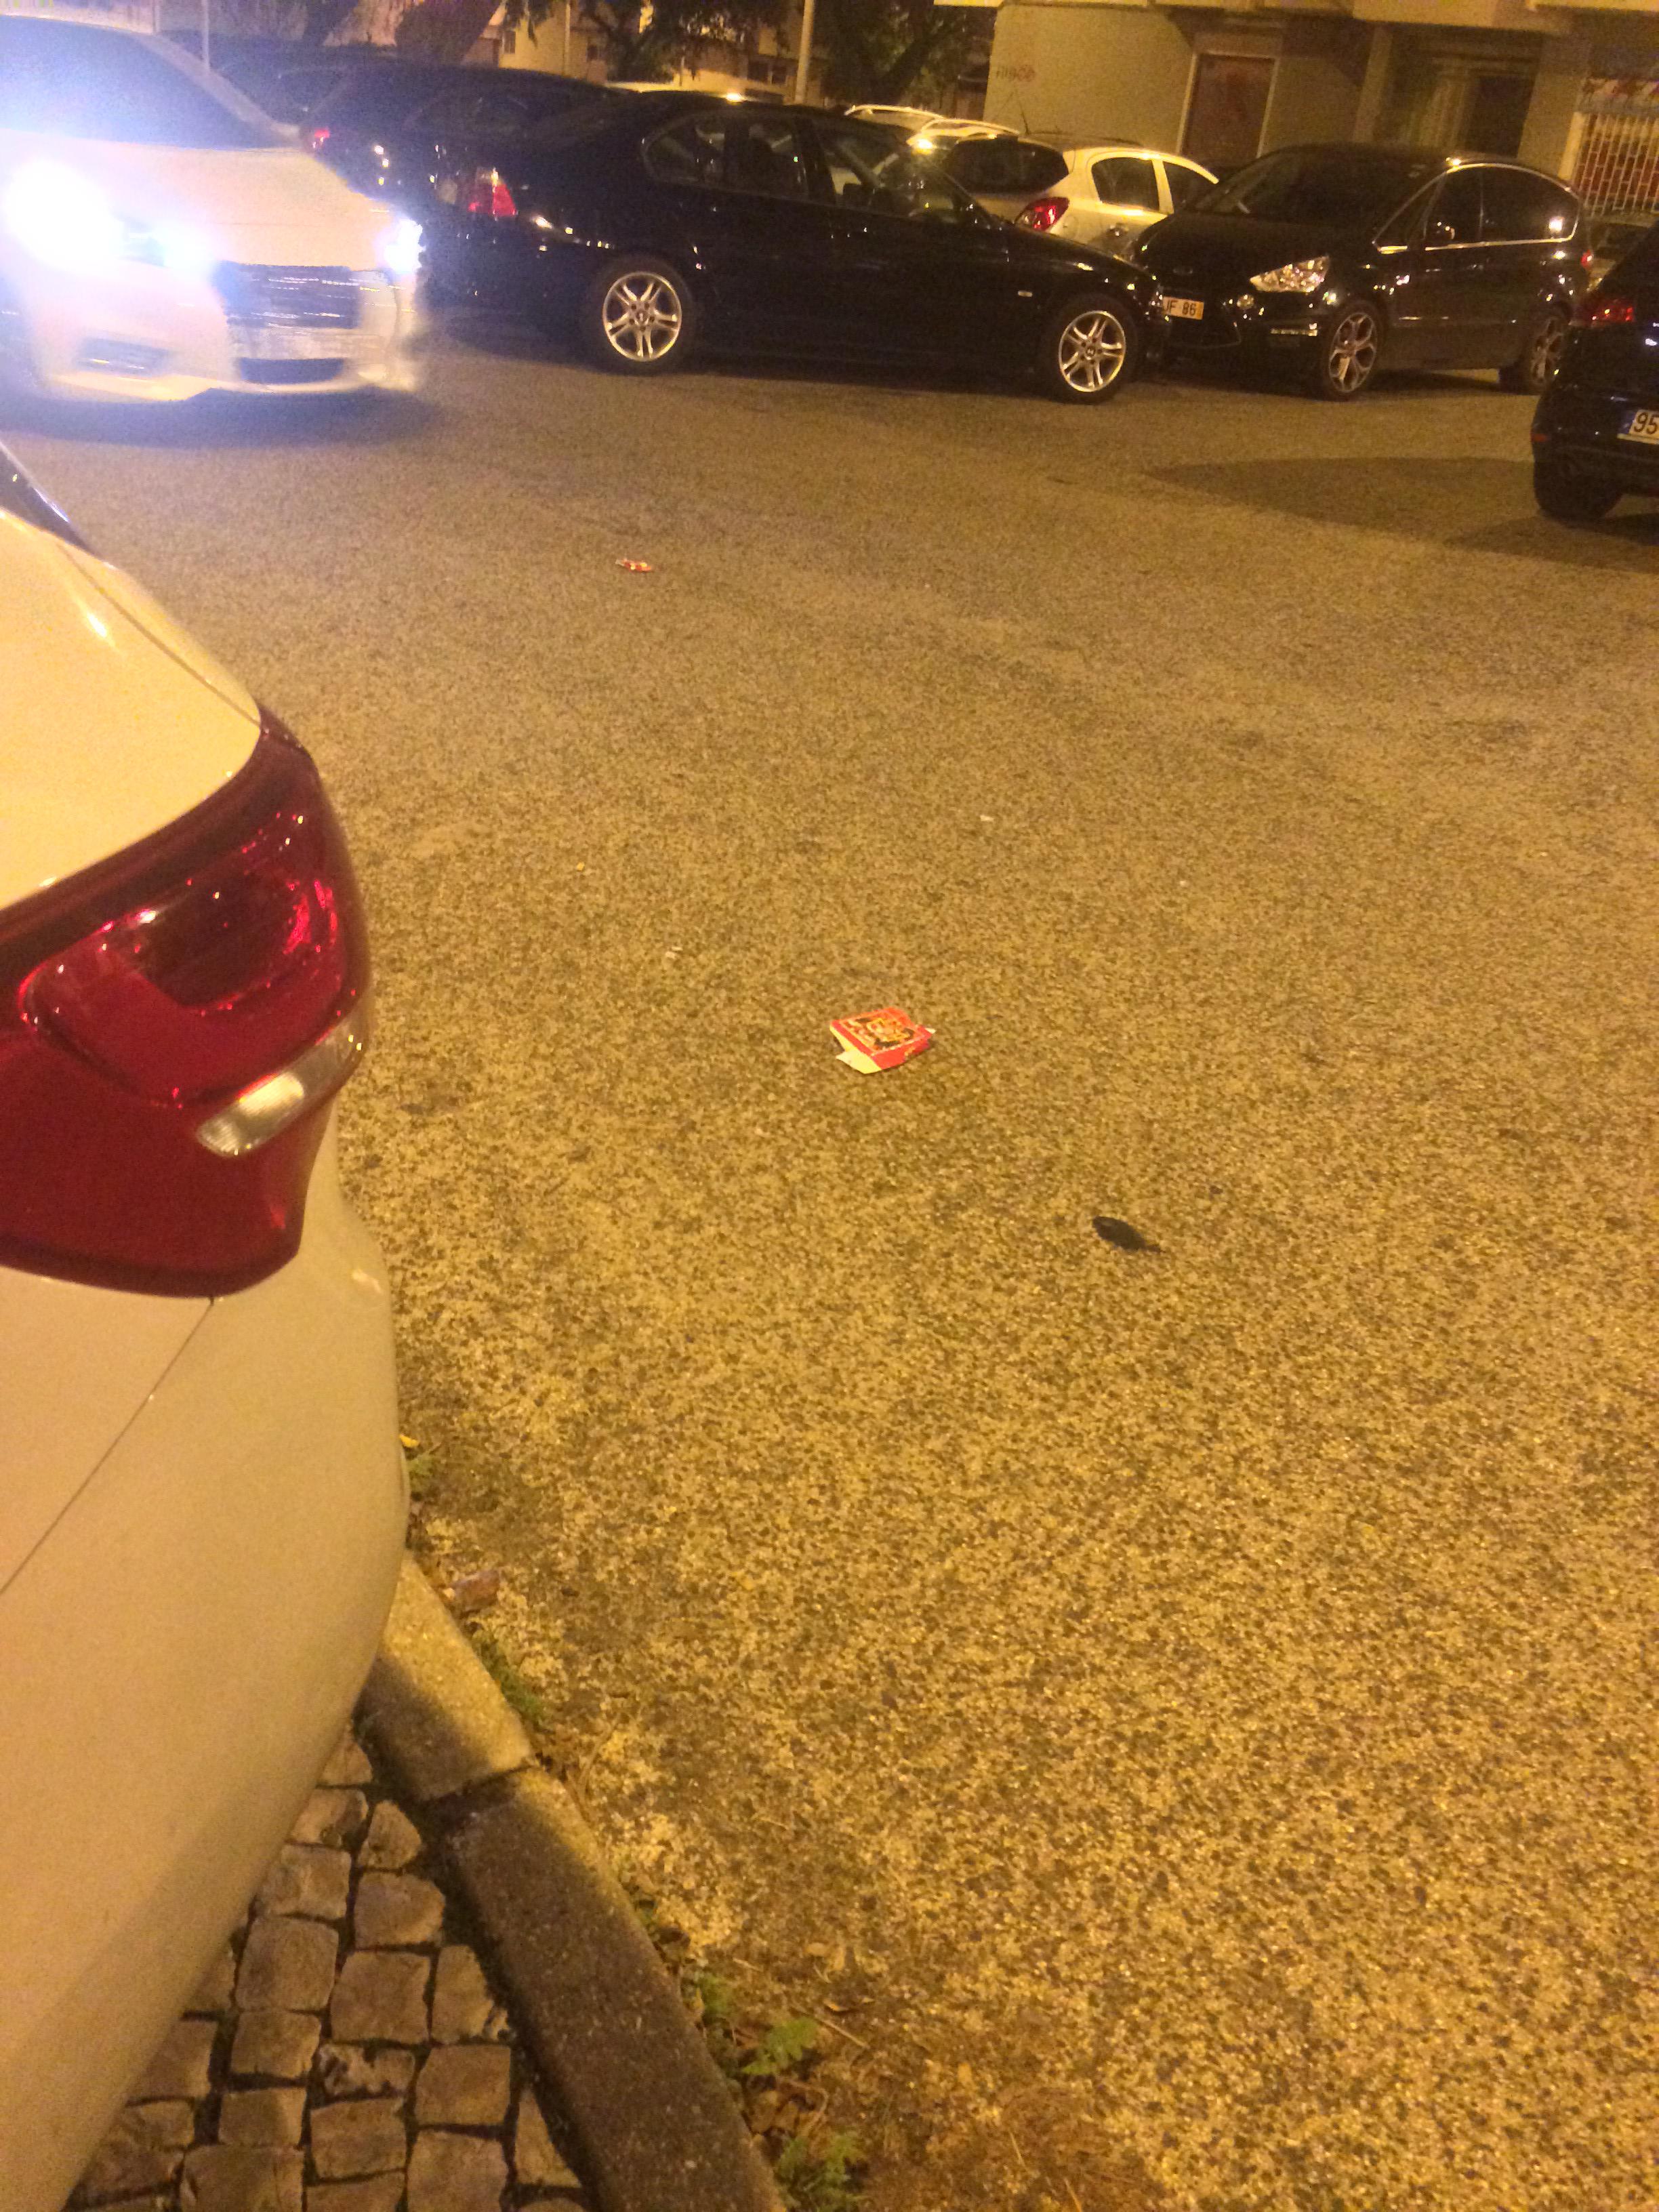
Object: Unlabeled litter (Unlabeled litter)

Object: Unlabeled litter (Unlabeled litter)